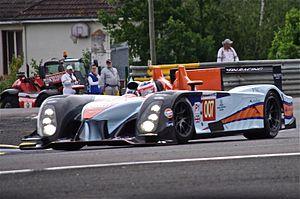
Aston Martin AMR-One en essais libres au Mans 2011
L’Aston Martin AMR-One est une voiture de course conçue et développée conjointement par le préparateur automobile Prodrive et l’écurie britannique Aston Martin Racing pour répondre au règlement des Le Mans Prototype de l'Automobile Club de l'Ouest.